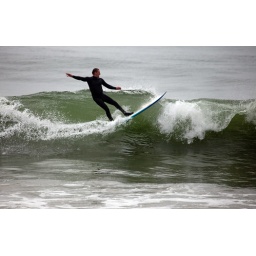
Taken at Naval Air Weapons Station in Ventura..... this beach is the home of an upcoming surf contest.